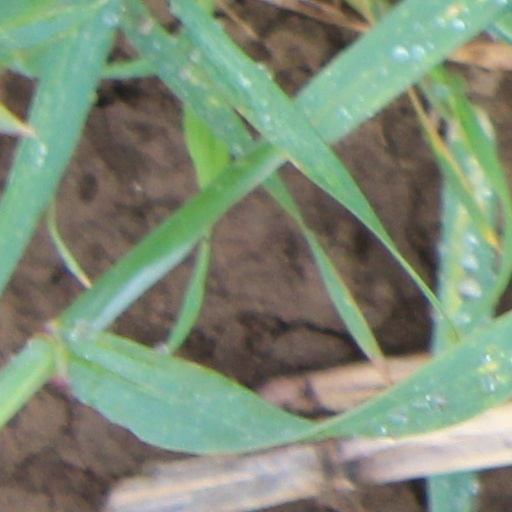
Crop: wheat